Leisure Suit Larry Goes Looking for Love (in Several Wrong Places)

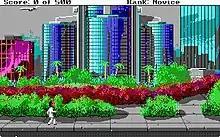
MS-DOS Screenshot

The first sequel of the series used Sierra On-Line's new adventure game engine called Sierra's Creative Interpreter (SCI), with full 320x200 resolution, mouse, and sound card support. In addition to sharing the SCI0 engine, the game parallels the "King's Quest" series in its realistic art style—particularly in regard to Larry's character portrait—and grand-adventure elements, including a number of diverse settings (a cruise ship, tropical islands, etc.).